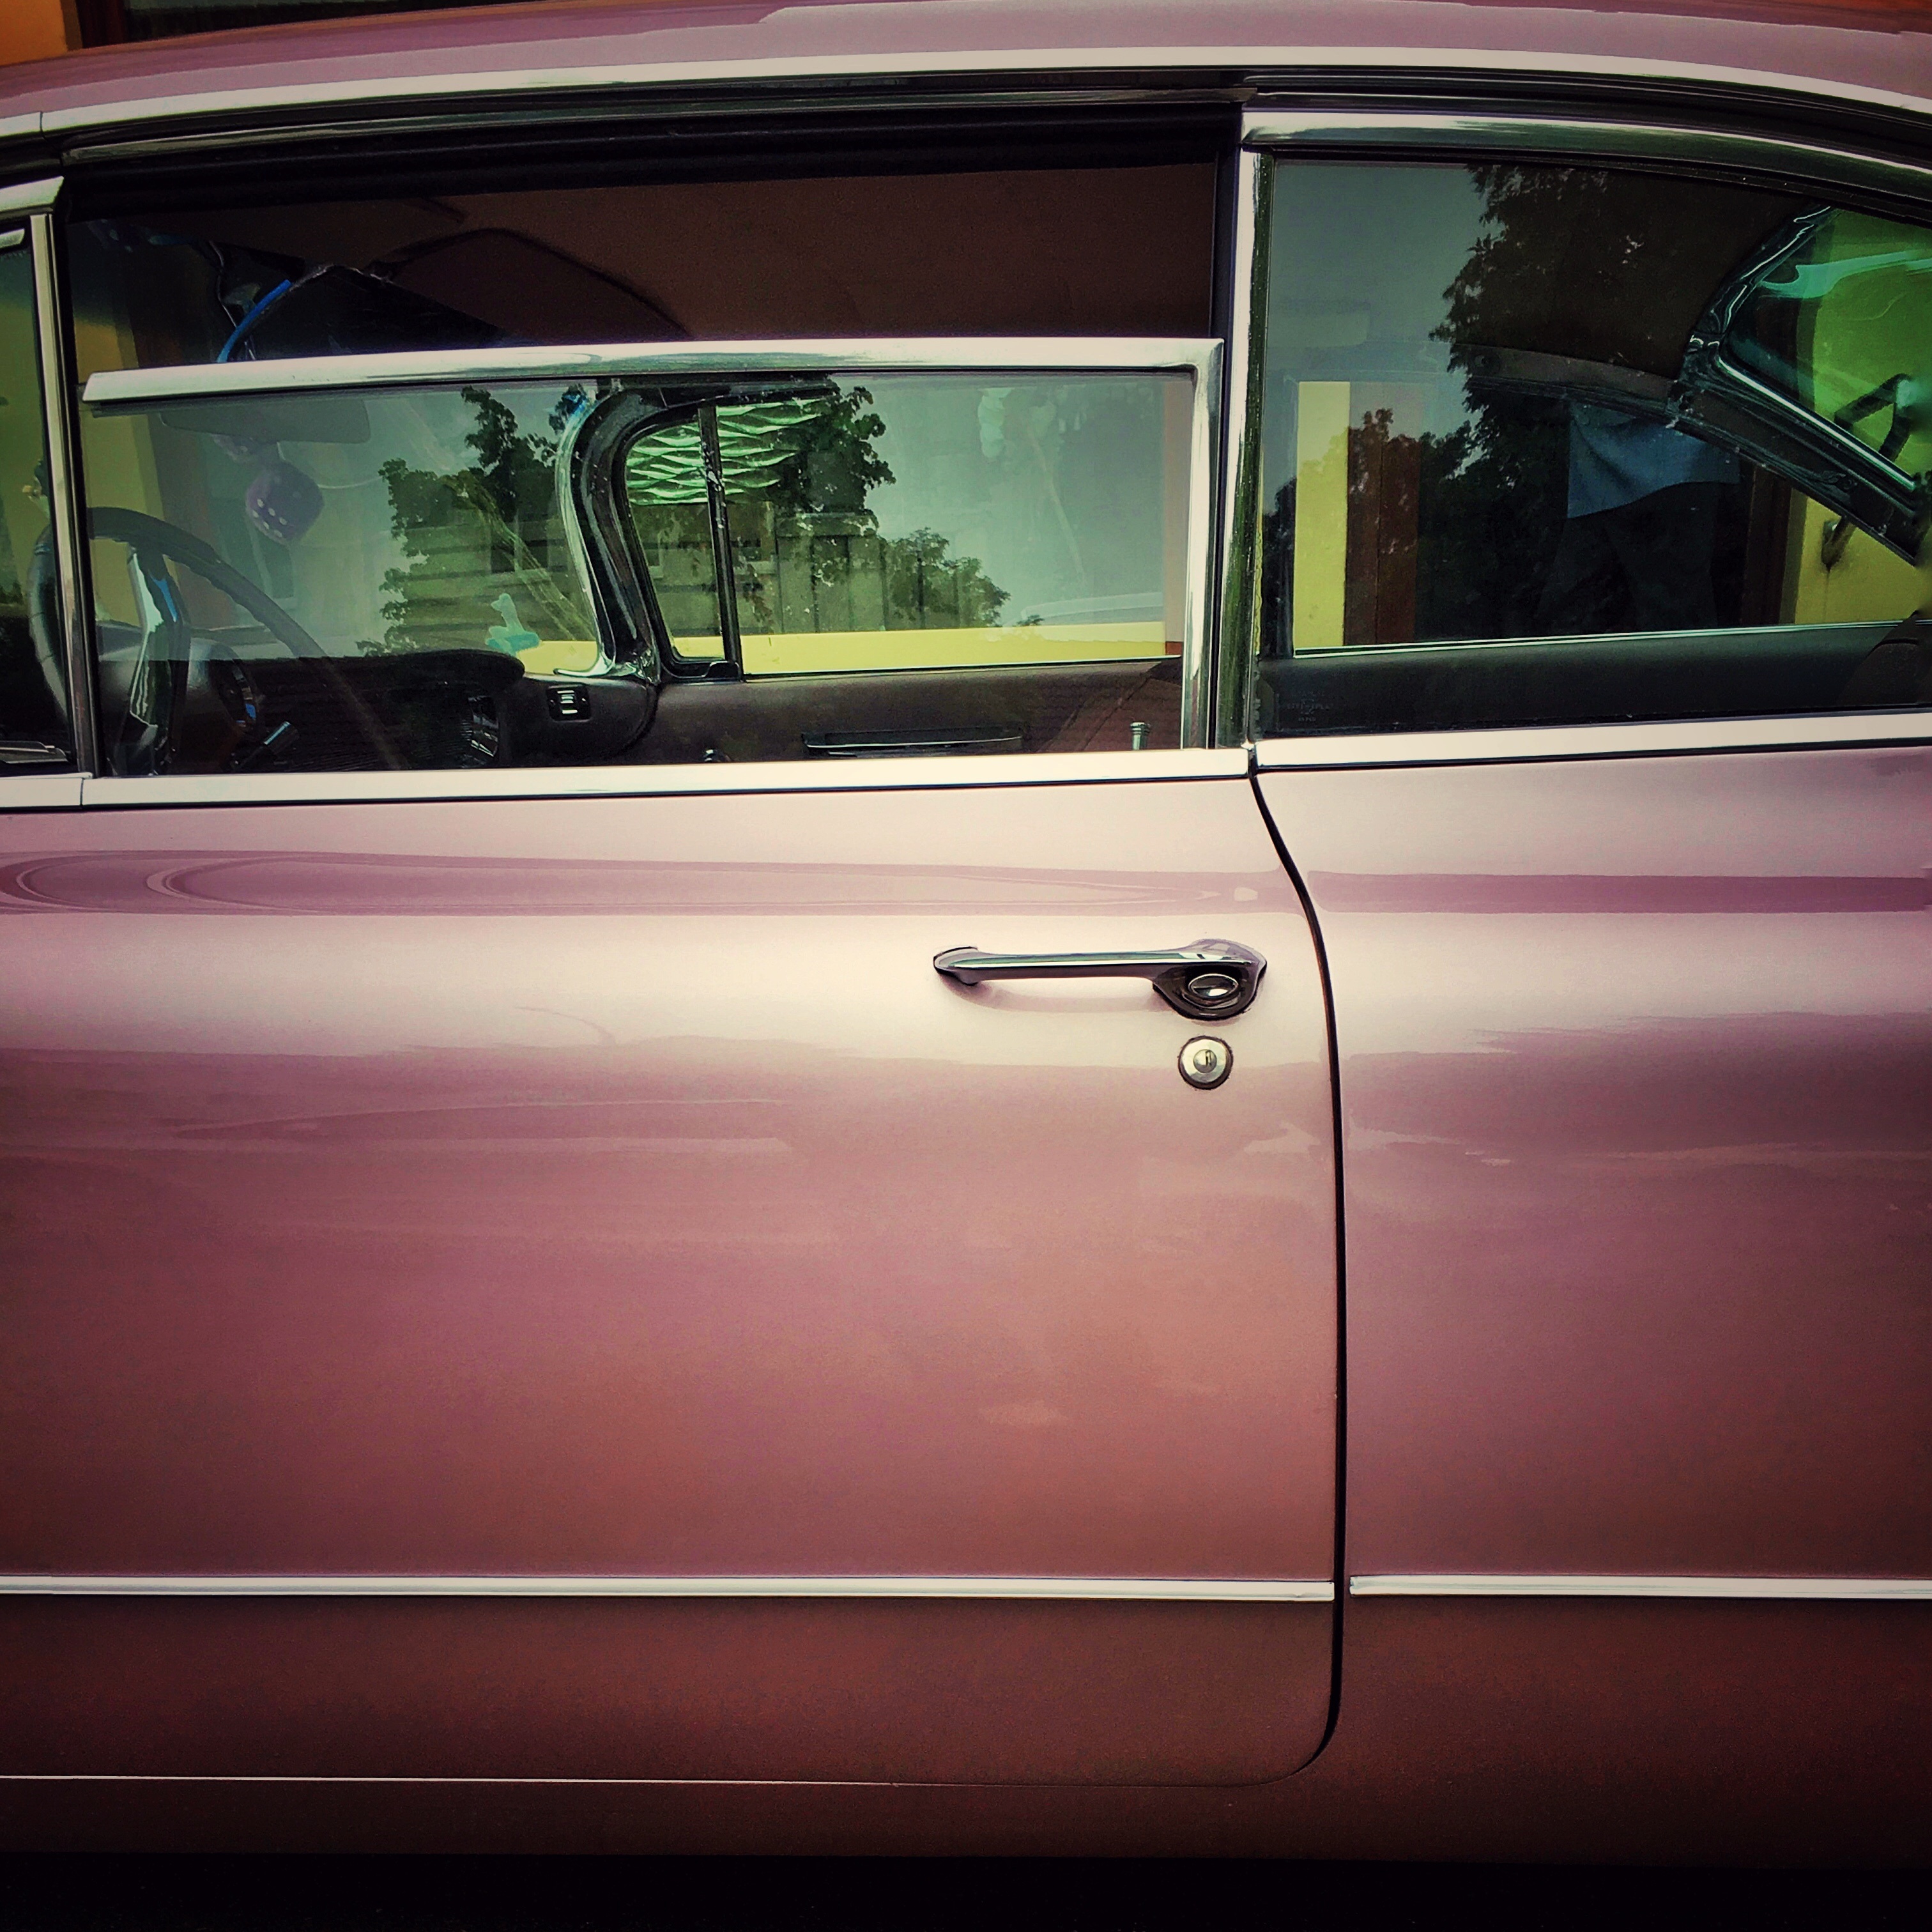
car, wheel, glass, vehicle, vintage car, classic, land vehicle, automobile make, automotive exterior, automotive design, luxury vehicle